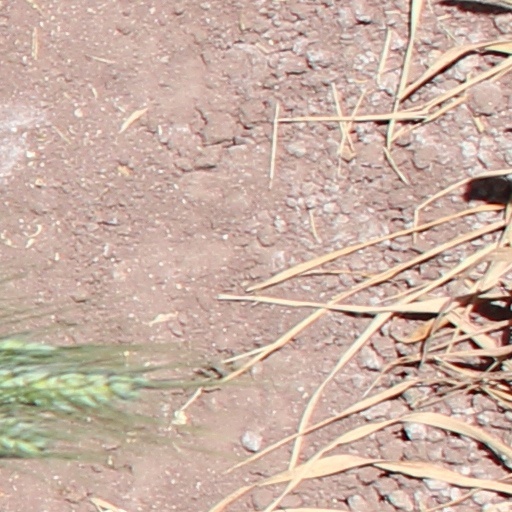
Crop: wheat